Chocolat (clown)

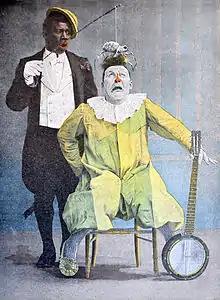
The duo of Foottit and Chocolat performing in the skit "Spider". A colour illustration by René Vincent, c. 1900.

The new duo would go on to public notoriety when they began performing with the Nouveau Cirque of Joseph Oller in Paris during October 1886. Rafael's stage name of Chocolat was given to him at this time by Grice. In 1888, their partnership was ended when Henri Agoust, the manager of the Nouveau Cirque, hired Chocolat as the star of a nautical pantomime. He saw Chocolat as a potential star dancer and mime, and was proven correct when his first show, "The Wedding of Chocolat" was a huge success.